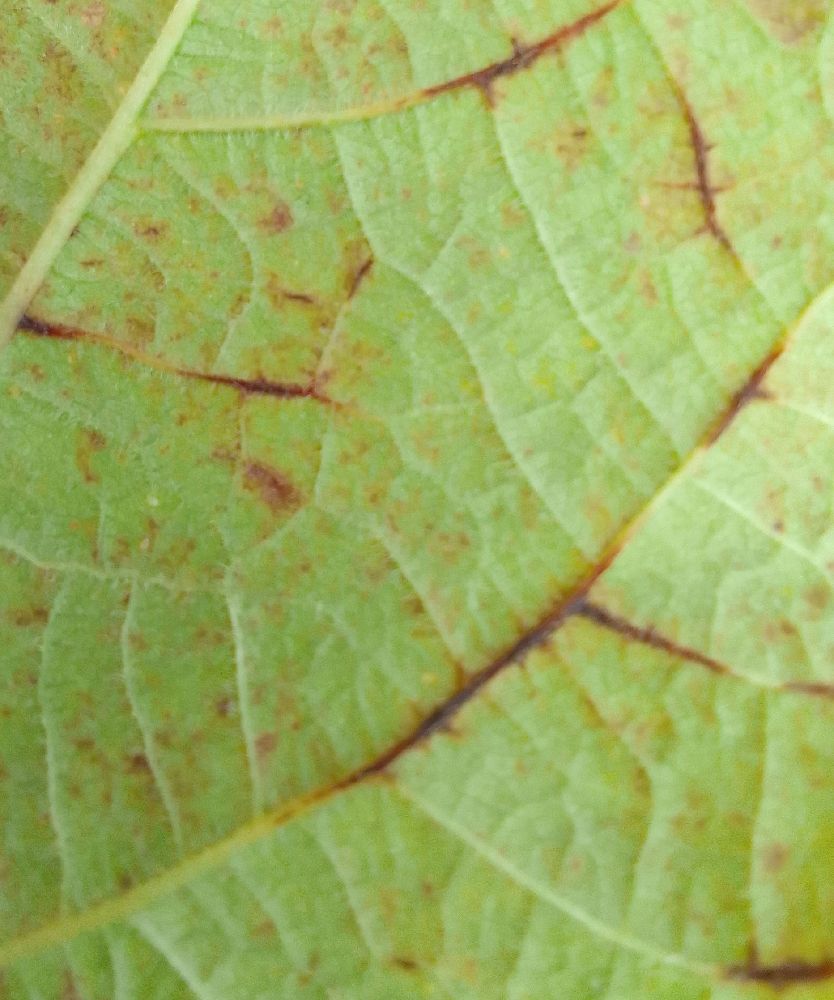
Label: anthracnose